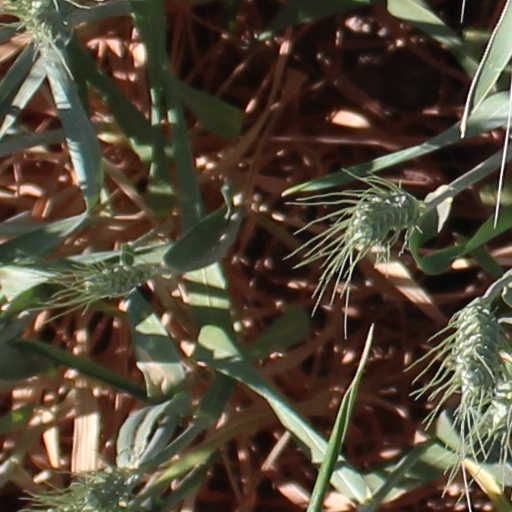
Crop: wheat